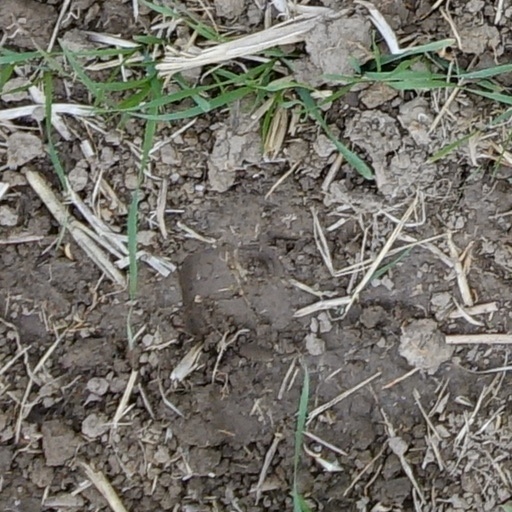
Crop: wheat